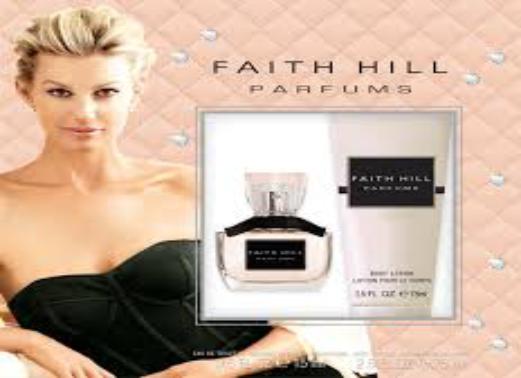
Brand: Faith Hill Parfums
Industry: Necessities